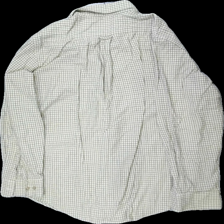
View: back
Type: Shirt
Category: Men
Brand: Not in the list
Brand text on label: Chevalier
Colors: Beige, Green, Brown, Purple
Material: 100% bomull
Pattern: Checkered print
Cut: Regular
Size: XXL
Season: All
Damage: luddigt
Damage location: middle center
Damage 2: luddigt
Damage 2 location: bottom center
Price range: <50
Recommended usage: Reuse
Description: rutig skjorta